Boutenac-Touvent

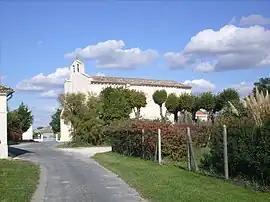
The church in Boutenac-Touvent

Boutenac-Touvent is a commune in the Charente-Maritime department in the Nouvelle-Aquitaine region in southwestern France.